2016 United States presidential election in Colorado

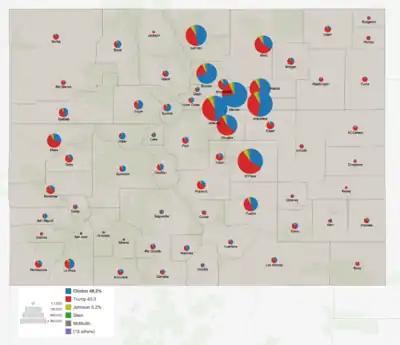
Results by county showing number of votes by size and candidates by color

The 2016 United States presidential election in Colorado was held on Tuesday, November 8, 2016, as part of the 2016 United States presidential election in which all 50 states plus the District of Columbia participated. Colorado voters chose electors to represent them in the Electoral College via a popular vote, pitting the Republican nominee, businessman Donald Trump, and running mate Indiana Governor Mike Pence against Democratic nominee, former Secretary of State Hillary Clinton, and her running mate Virginia Senator Tim Kaine. Colorado has nine electoral votes in the Electoral College.